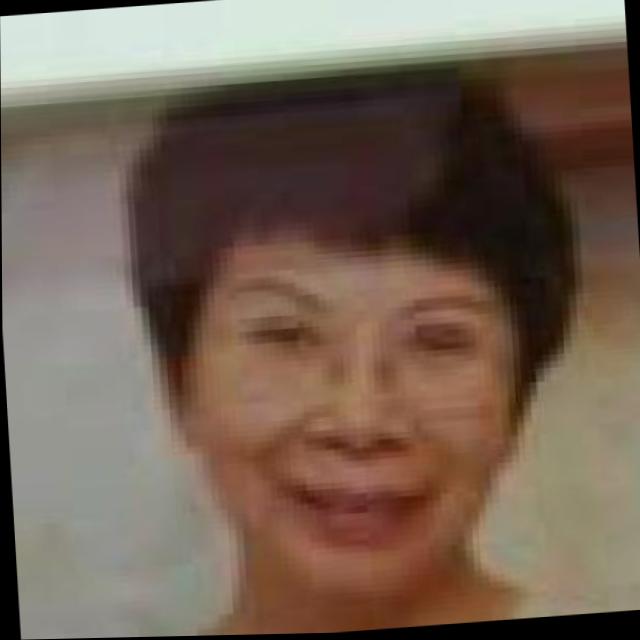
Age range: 45-64